Rina Amikura

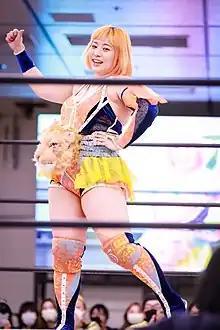
Amikura in March 2023

is a Japanese professional wrestler currently working as a freelancer and is best known for her tenure with the Japanese promotion Actwres girl'Z, Ice Ribbon and Pro Wrestling Wave.